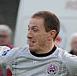
Age: 32